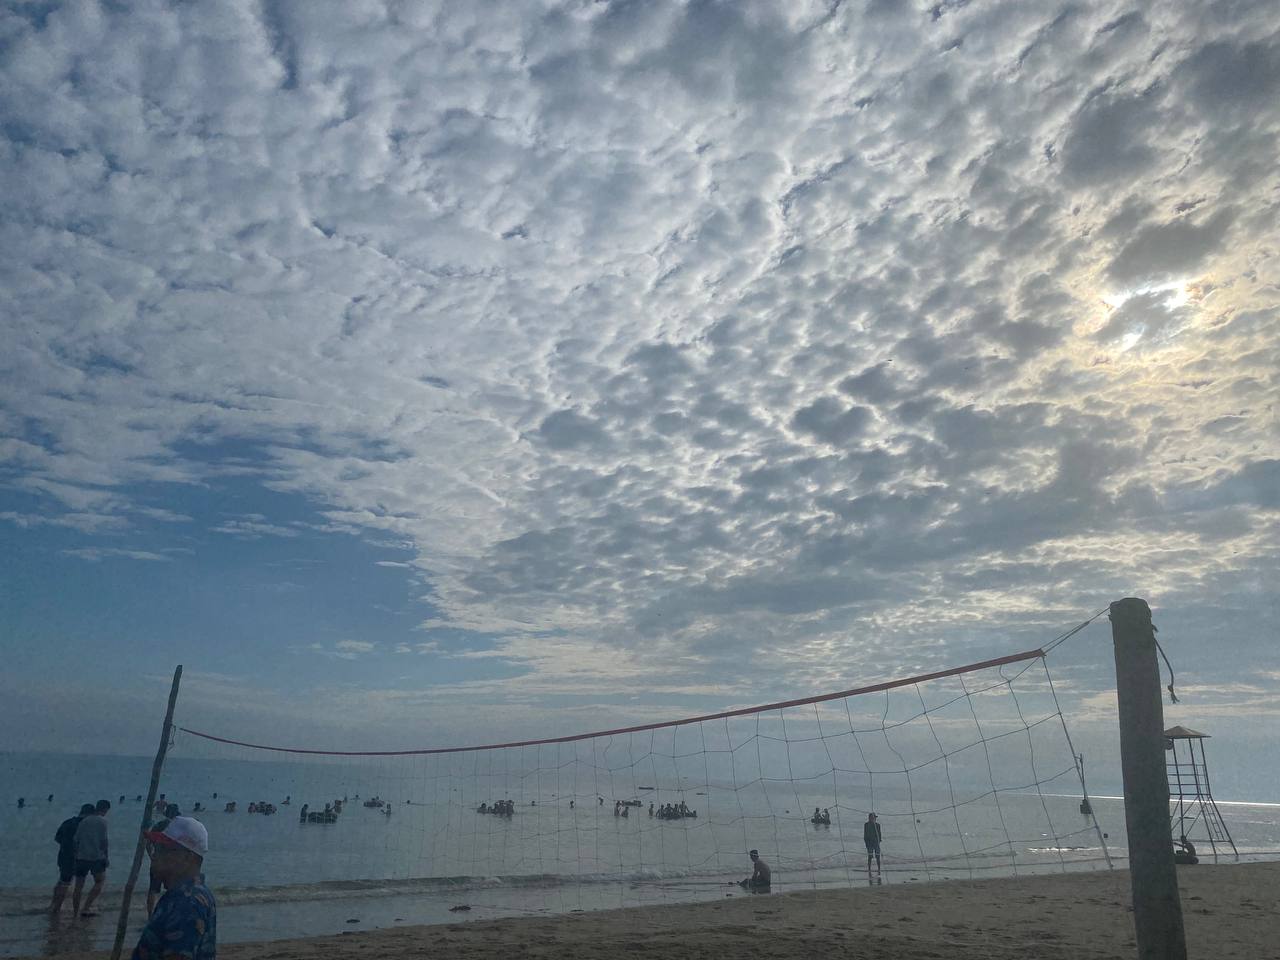
user: text: Có bao nhiêu cột trụ đang đỡ lưới bóng chuyền?
assistant: text: Hai cột.

user: text: Cấu trúc cao được dựng trên bãi biển ở phía bên phải là gì?
assistant: text: Tháp cứu hộ.

user: text: Hoạt động nào thường diễn ra với lưới được dựng trên bãi biển như trong ảnh?
assistant: text: Chơi bóng chuyền bãi biển.

user: text: Mô tả mối quan hệ không gian giữa lưới bóng chuyền và tháp cứu hộ trong ảnh.
assistant: text: Lưới bóng chuyền nằm ở tiền cảnh, trong khi tháp cứu hộ nằm ở phía xa hơn về bên phải bãi biển.